House of the Estates

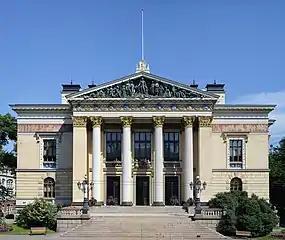
The House of the Estates in Helsinki

The House of the Estates is a historical building in Helsinki, Finland. It is located opposite of the Bank of Finland building, immediately northeast of Helsinki Cathedral.